Marxism–Leninism–Maoism

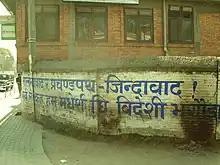
Mural in Kathmandu reading "Long Live Marxism-Leninism-Maoism and Prachanda Path"

People's war is a Maoist military strategy. A joint declaration published by a number of Marxist–Leninist–Maoist organizations (Communist Party of India (Marxist–Leninist) People's War, Communist Party of the Philippines, Communist Party of Turkey/Marxist–Leninist, and others) in 1998 stated that “the strategic line of protracted people’s war…is applicable in most countries of the world, where the peasant masses are in the majority among the basic producers” but is “not applicable in industrial capitalist countries” (where power is to be seized instead through "workers' uprisings"). In contrast, Tjen Folket and others have argued that people's war is "universally applicable" and represents "the only military strategy of the Proletariat."